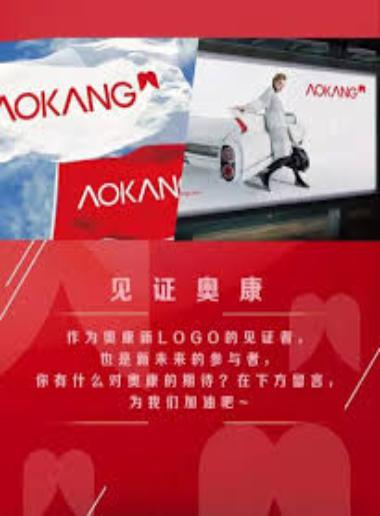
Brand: AOKANG
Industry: Clothes